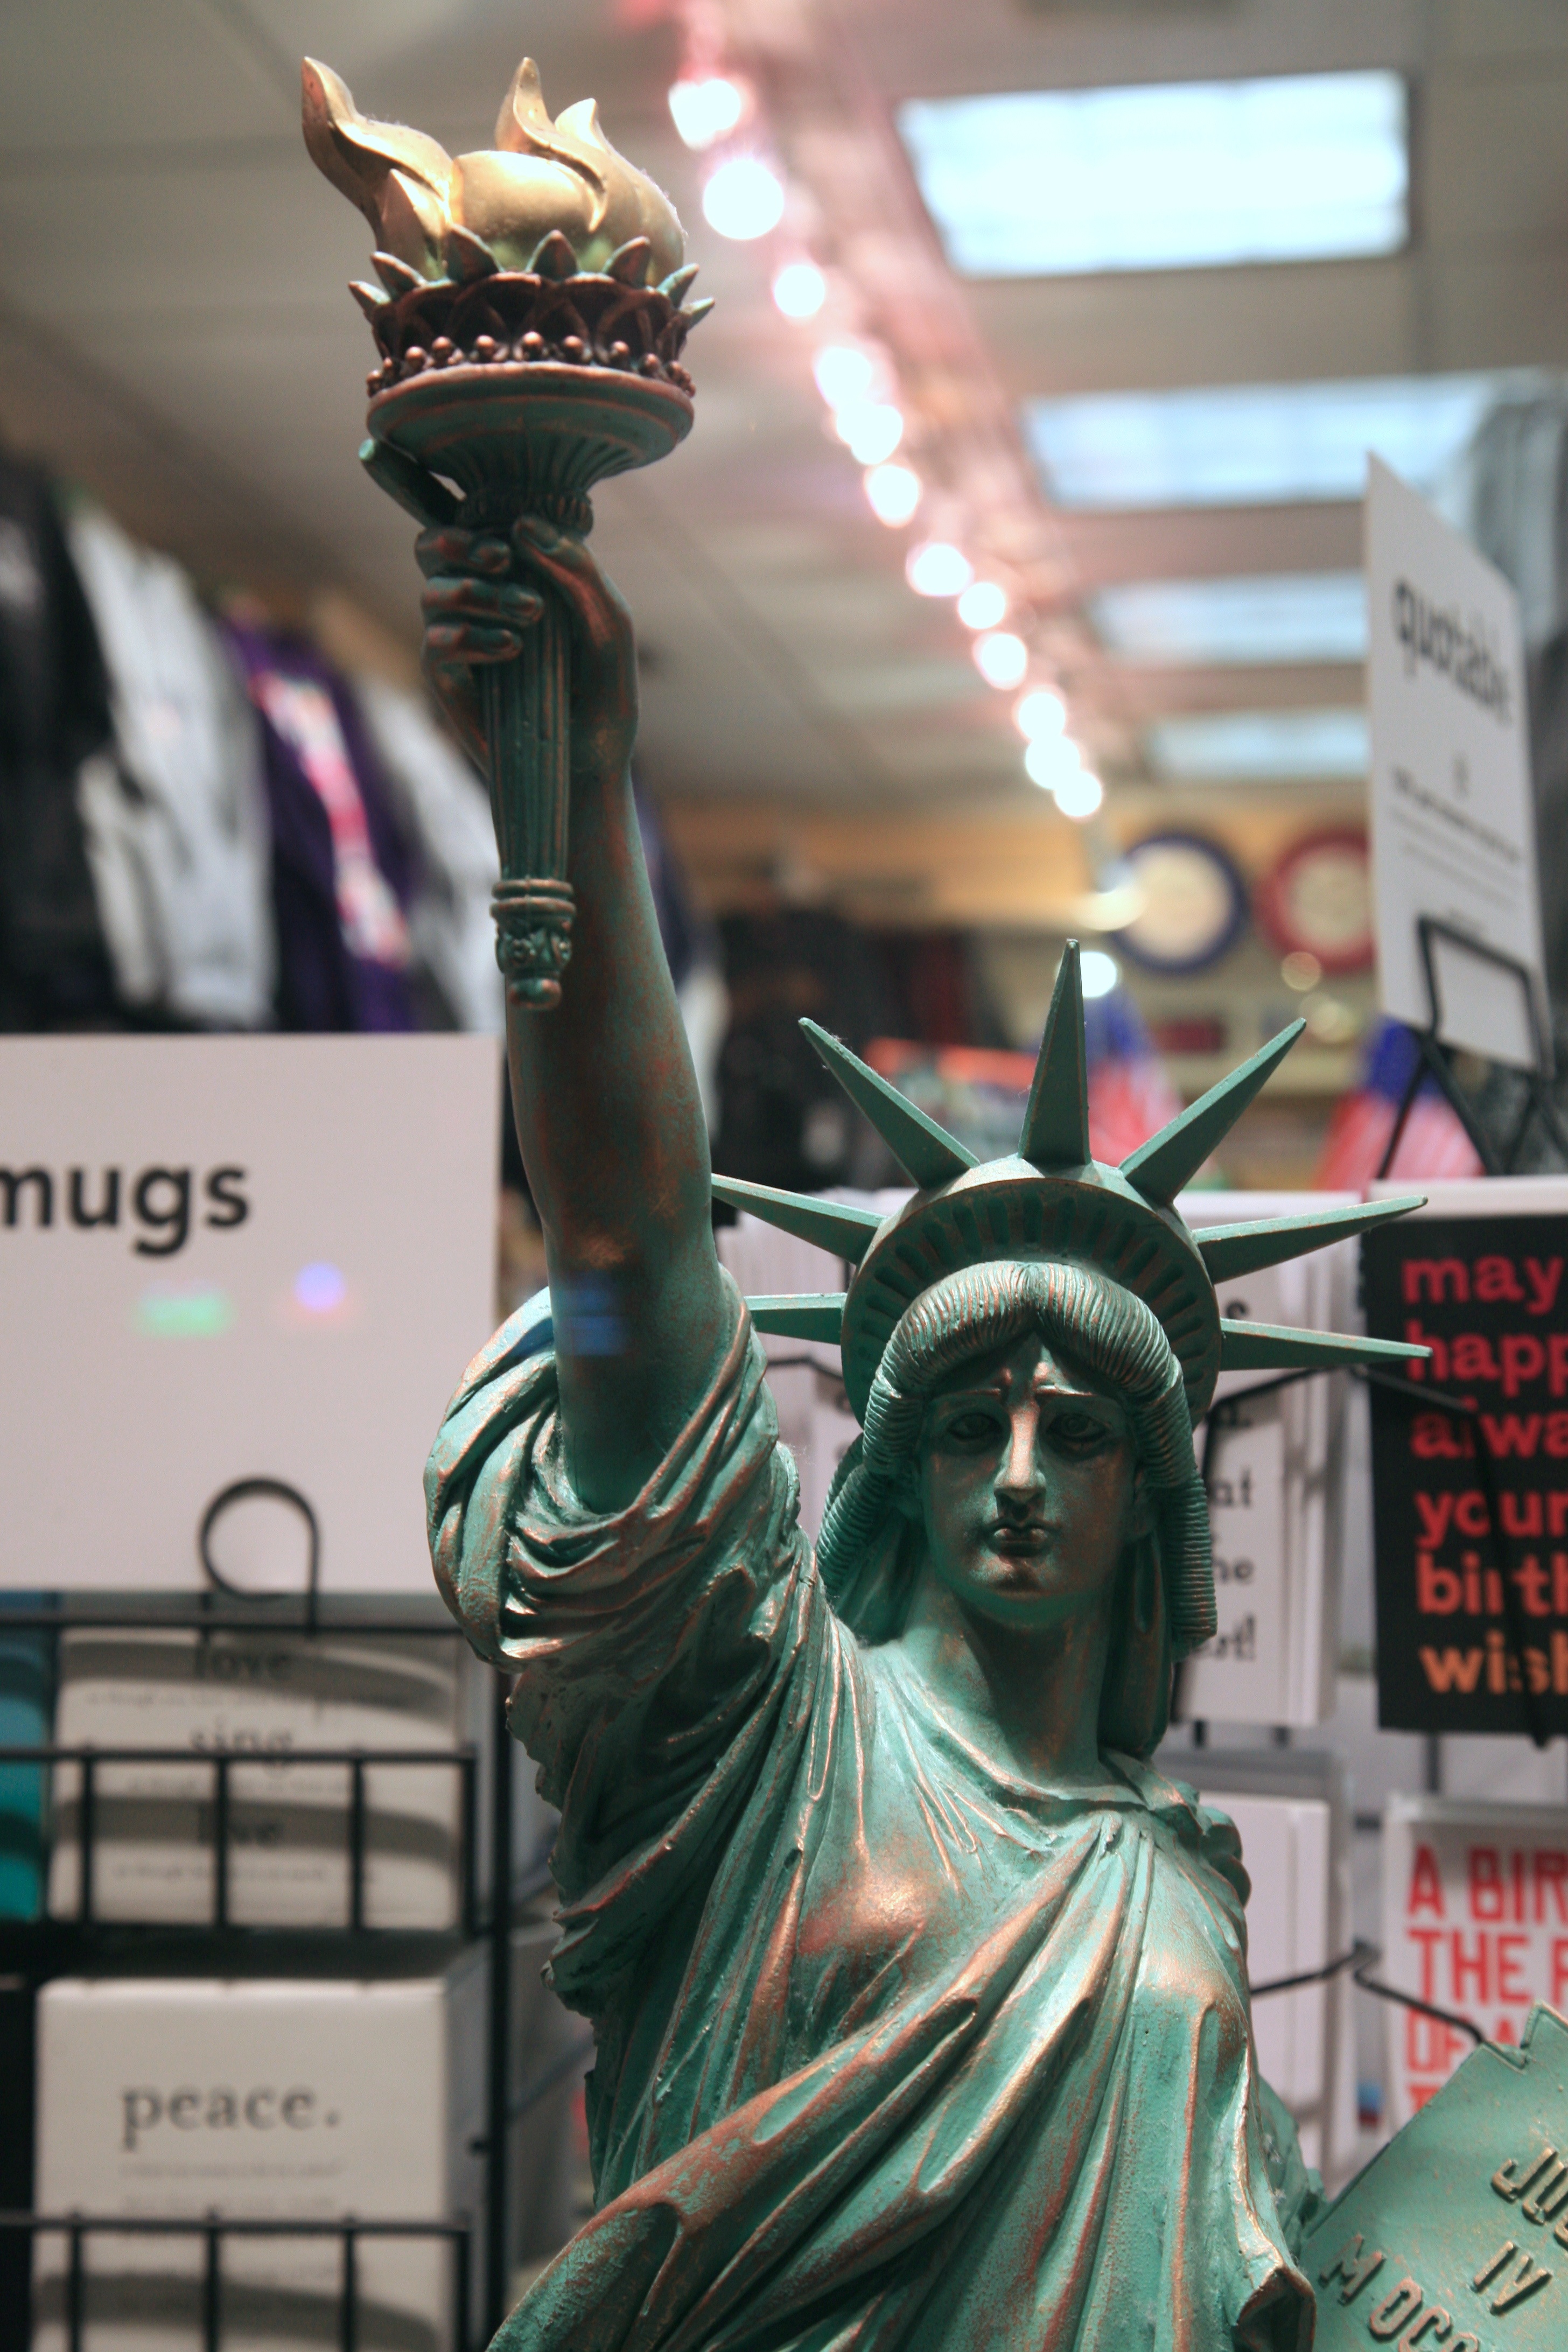
manhattan, monument, statue, nyc, clothing, art, newyork, statueofliberty, newyorkcity, ny, comics, canon5d, midtown, canonef24105mmf4lisusm, theatredistrict, timessquare